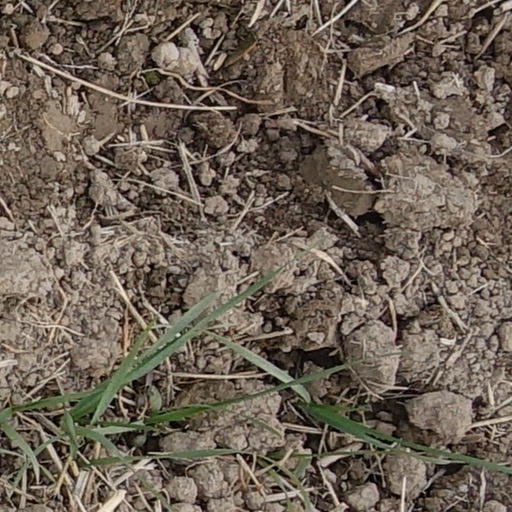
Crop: wheat